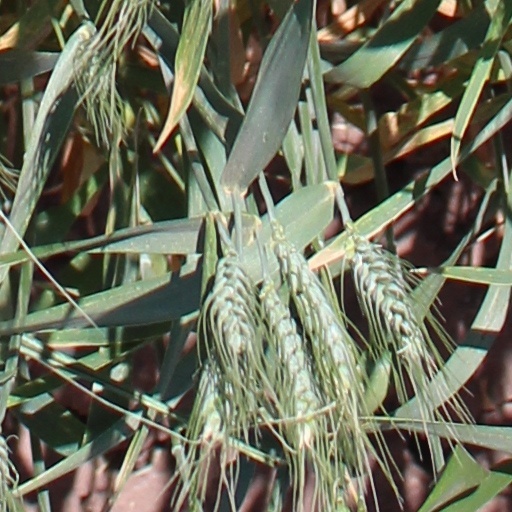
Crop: wheat